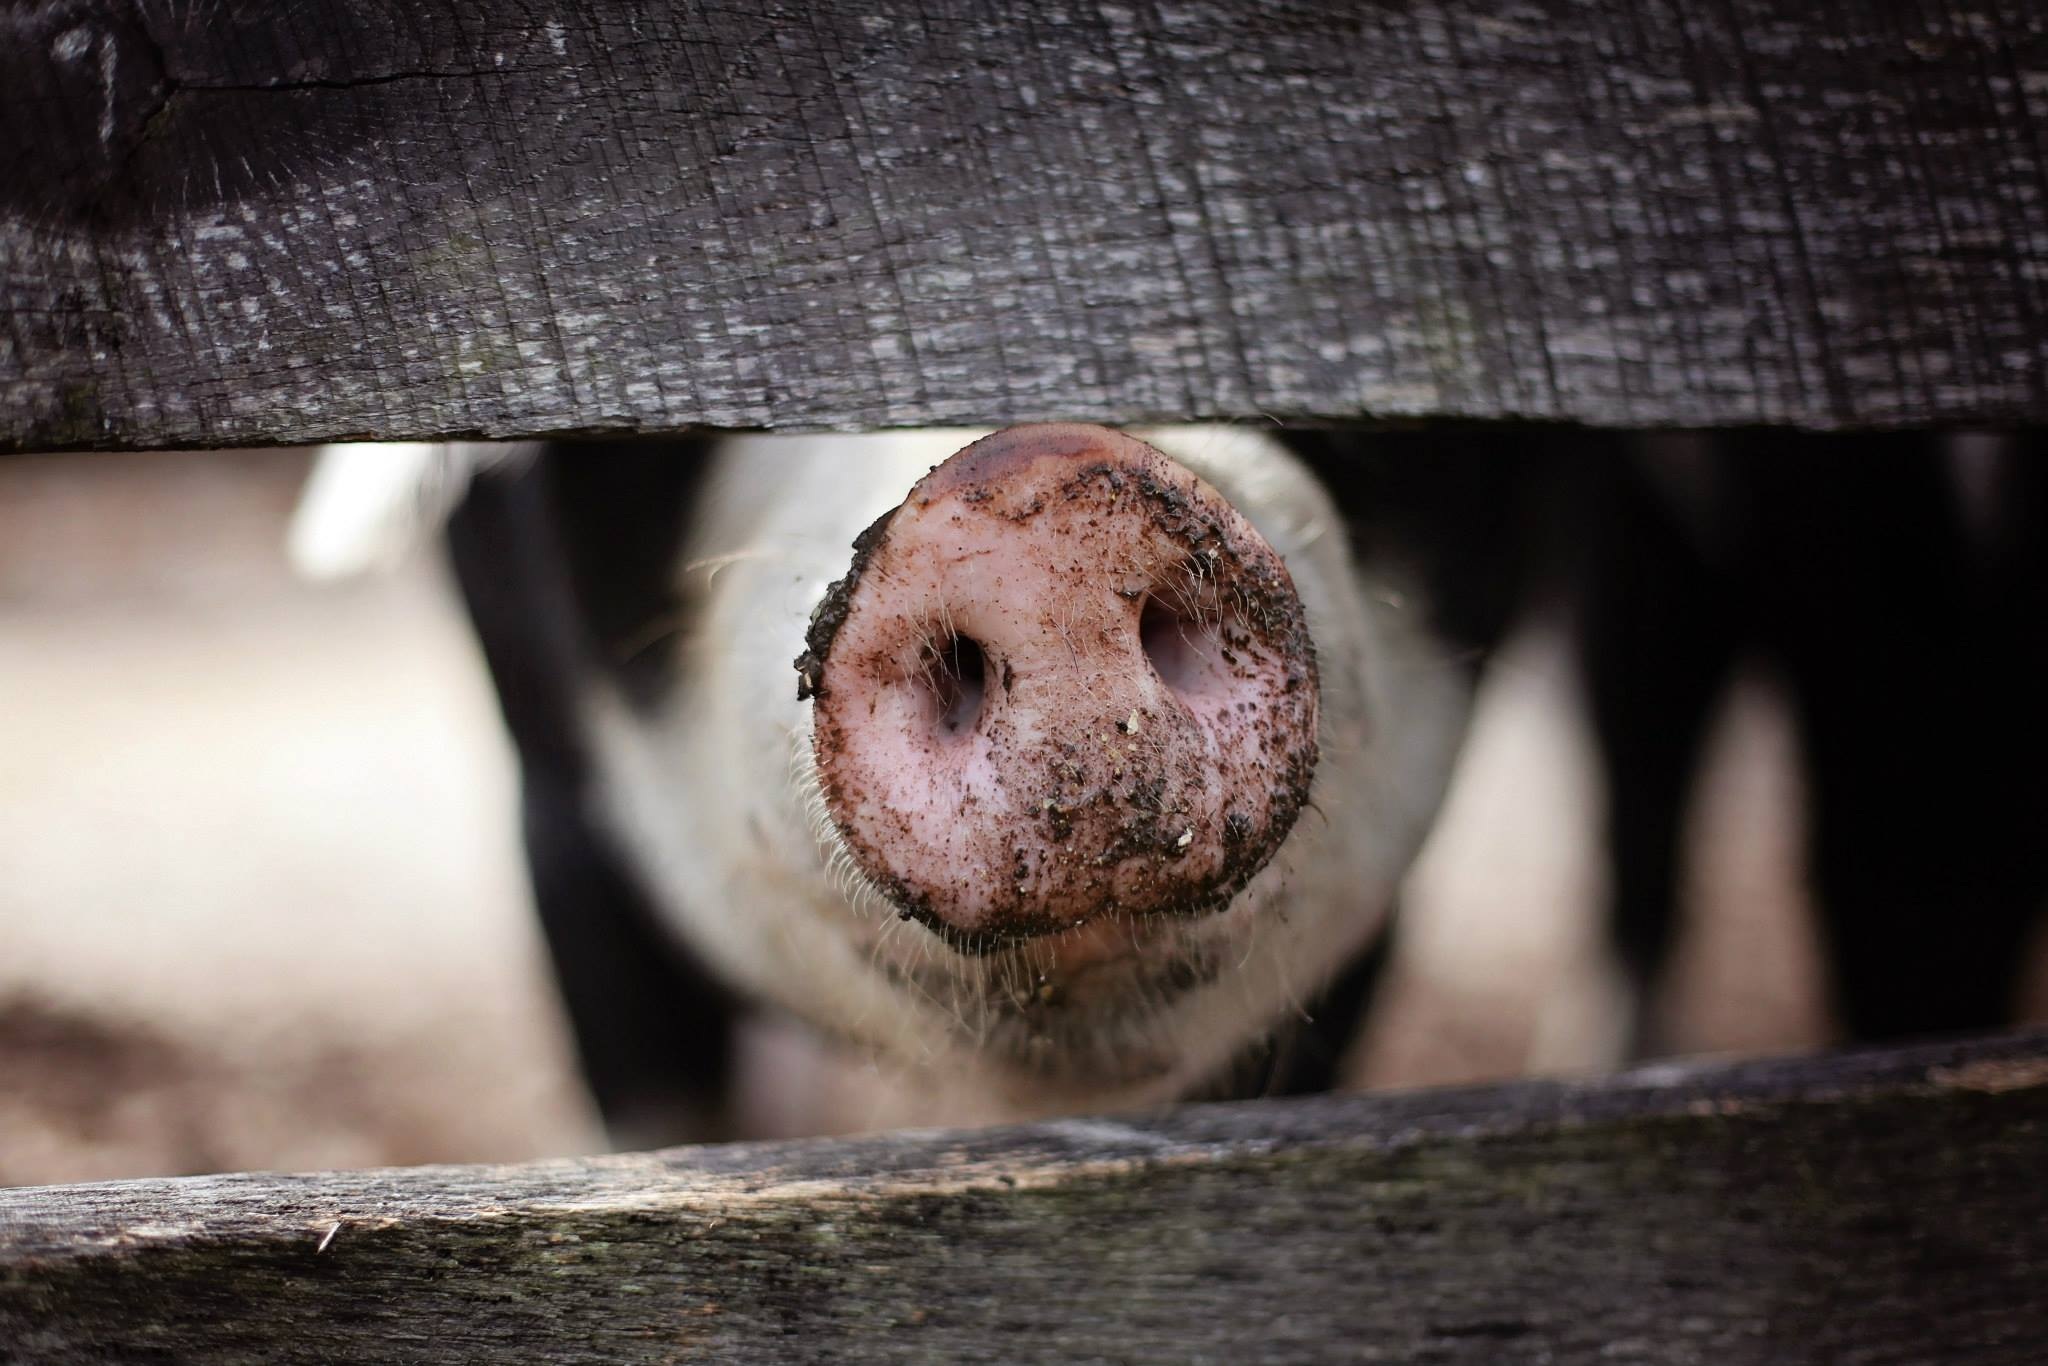
hand, fence, farm, animal, mud, farmer, close up, hog, head, farm animal, pig, macro photography